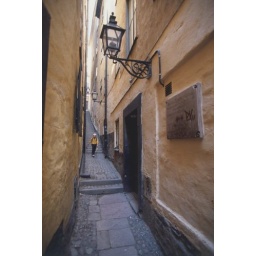
Sweden, Stockholm, Gamla Stan, person walking down the steps of Marten Trotzigs Grand, the narrowest street lined by gas lamps